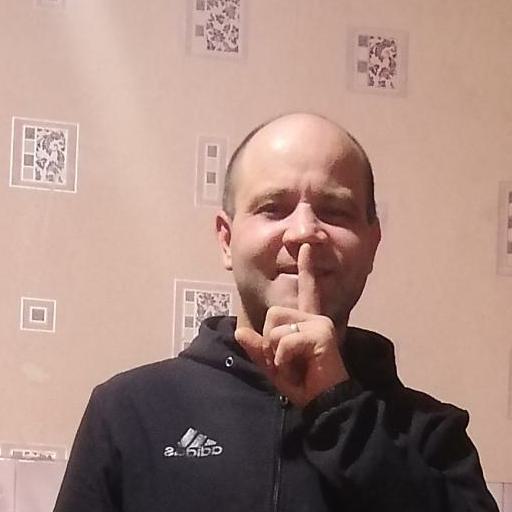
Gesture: mute